Dobbins Air Reserve Base

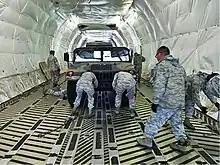
Members of the U.S. Air Force Reserve's 38th Aerial Port Squadron practice uploading cargo at Dobbins' Transportation Proficiency Center prior to the unit's 2017 deployment to Kuwait.

In 1995, Lockheed merged with Martin Marietta to become Lockheed Martin. The C-130 Hercules remains in production 60 years after the first one rolled out in 1955. Work also continues on the F-22 Raptor and the Joint Strike Fighter. Dobbins ARB has its own ZIP code, 30069, and Lockheed Martin also has its own ZIP code, 30063, however, Marietta is the only place name (city) considered acceptable by the United States Postal Service for the latter.